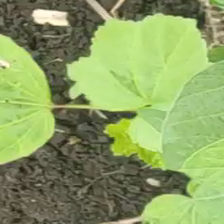
Weed species: Little_Mallow(Malva parviflora)